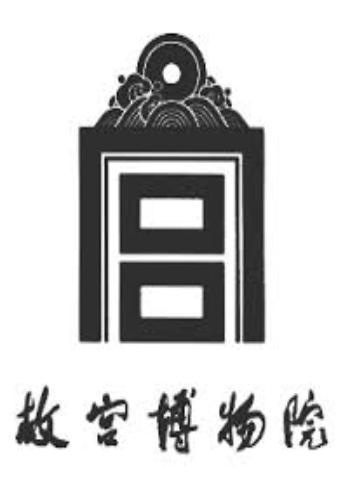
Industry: Others